The Town Hall (New York City)

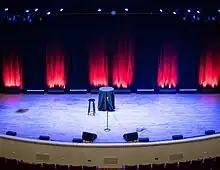
Town Hall stage set up for a comedian

The elevators on the western side of the ground floor, lead to the second through fourth stories. The second and third stories were designed with club offices and a library, as well as communal spaces such as a bar, lounge, and dining area. The fourth story, which corresponded to the penthouse, had a kitchen and space for employees and food storage. Many of the original decorations, including plaster walls, paneled piers, and neoclassical moldings, still exist.